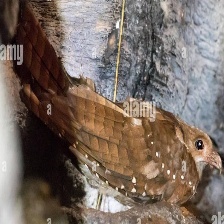
Species: OILBIRD
Scientific name: STEATORNIS CARIPENSIS